Proverb

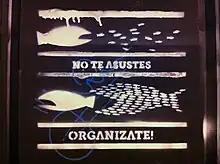
Wordless depiction of "Big fish eat little fish", Buenos Aires, urging, "Don't panic, organize."

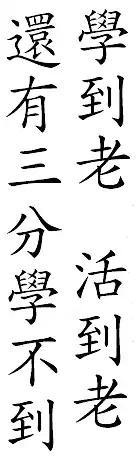
Chinese proverb. It says, "Learn till old, live till old, and there is still three-tenths not learned," meaning that no matter how old you are, there is still more learning or studying left to do.

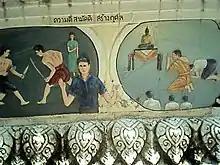
Thai proverb depicted visually at a temple, "Better a monk"

There is a growing interest in deliberately using proverbs to achieve goals, usually to support and promote changes in society. Proverbs have also been used for public health promotion, such as promoting breast feeding with a shawl bearing a Swahili proverb "Mother's milk is sweet". Proverbs have also been applied for helping people manage diabetes, to combat prostitution, and for community development, to resolve conflicts, and to slow the transmission of HIV.